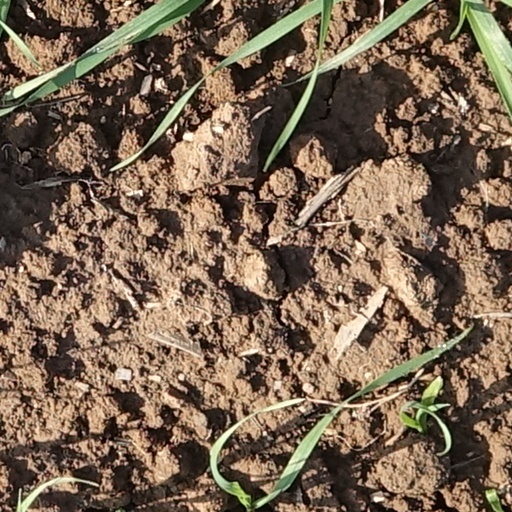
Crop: wheat